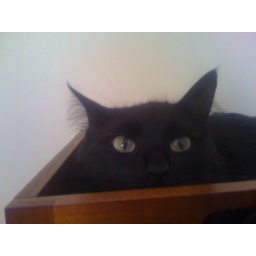
kitty in a box